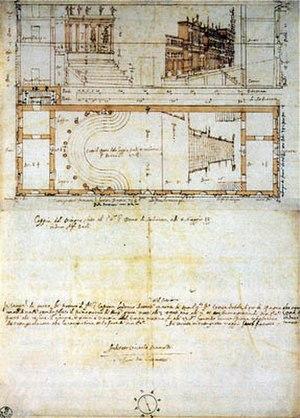
Vincenzo Scamozzi est un architecte et un scénographe vénitien de la seconde moitié du XVIᵉ et du début du XVIIᵉ siècle, éclectique dans son travail, qui a été actif dans sa ville natale et dans la République de Venise.
Le teatro all’Antica est un théâtre de Sabbioneta, en Lombardie. C’est le premier théâtre de plain-pied, construit à cet effet du monde moderne, et le deuxième plus ancien théâtre en salle dans le monde, après le teatro Olimpico de Vicence. C’est, avec ce dernier et le théâtre Farnèse à Parme, l’un des trois théâtres de la Renaissance encore en existence.
Le théâtre à l'italienne est un style architectural concernant l'organisation des volumes intérieurs des théâtres dont les premiers exemples remontent à la fin du XVIᵉ siècle en Italie. Ce style d'édifice a été particulièrement prisé entre les XVIIIᵉ et XIXᵉ siècles, de l'Europe jusqu'en Amérique du Sud.